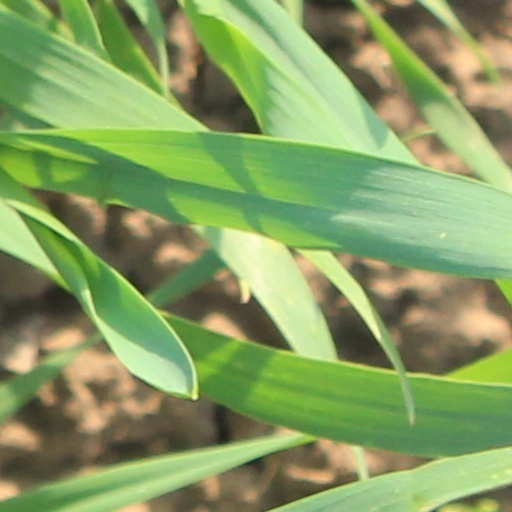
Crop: wheat